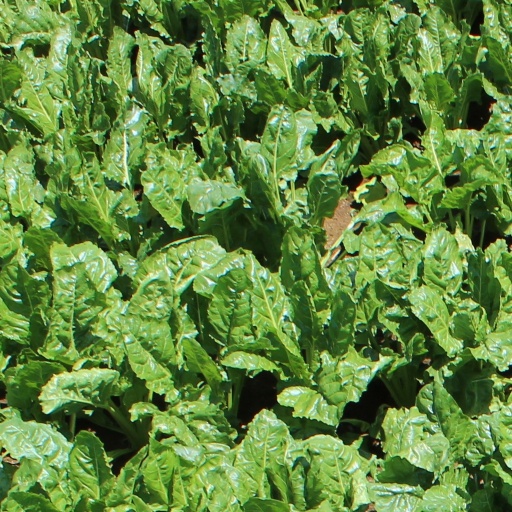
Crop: sugar beet